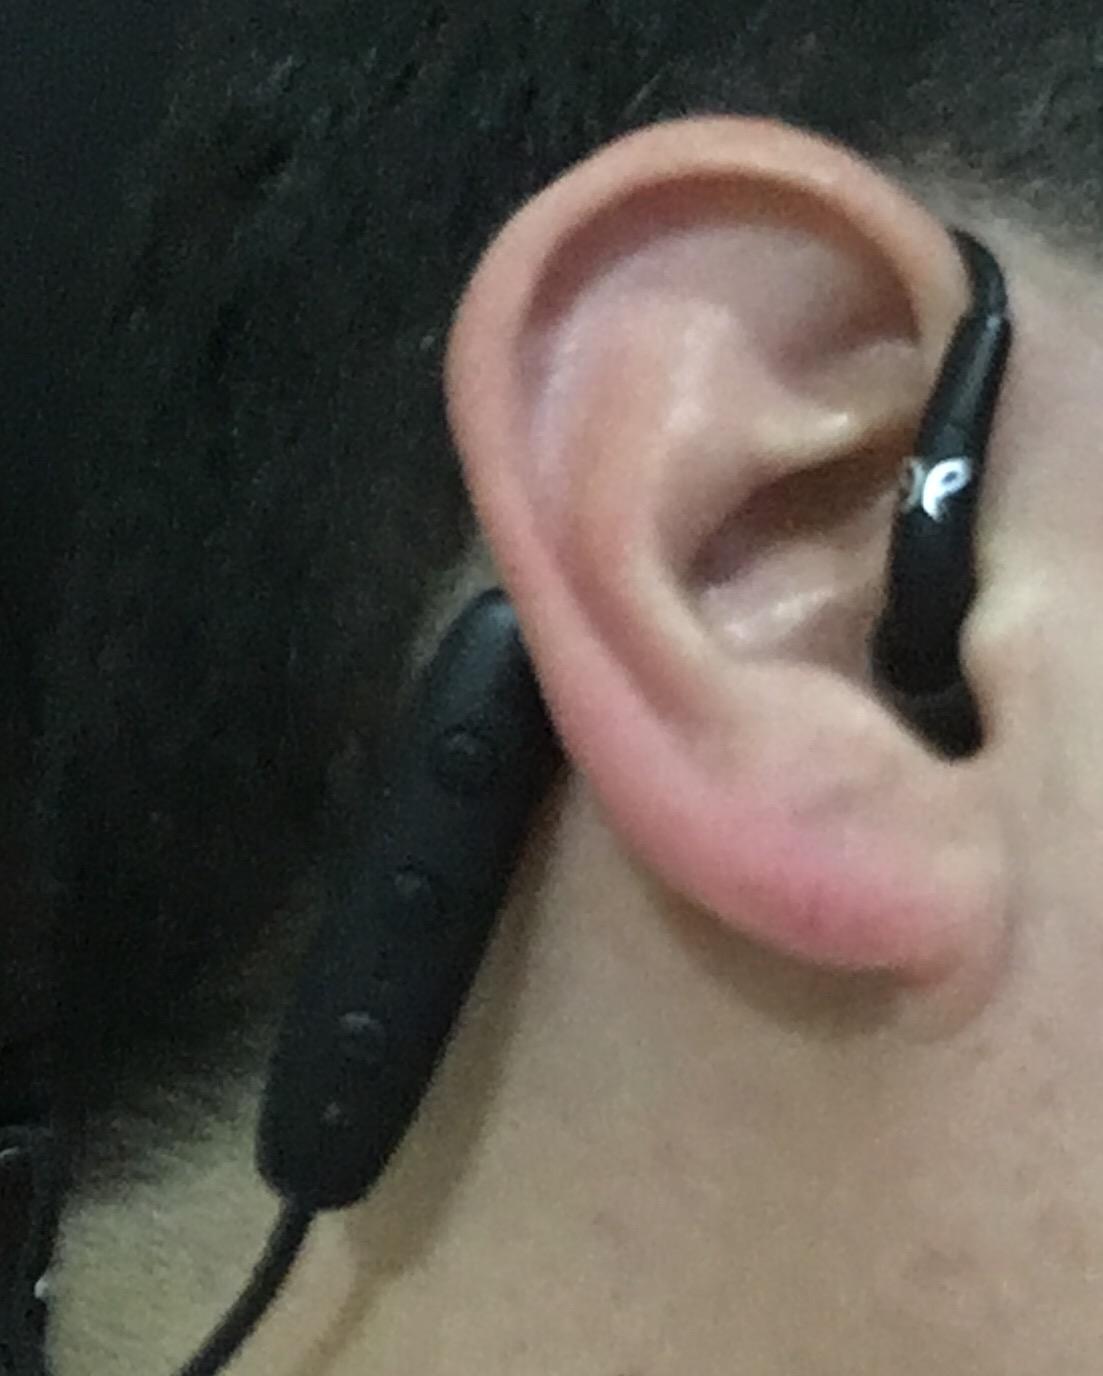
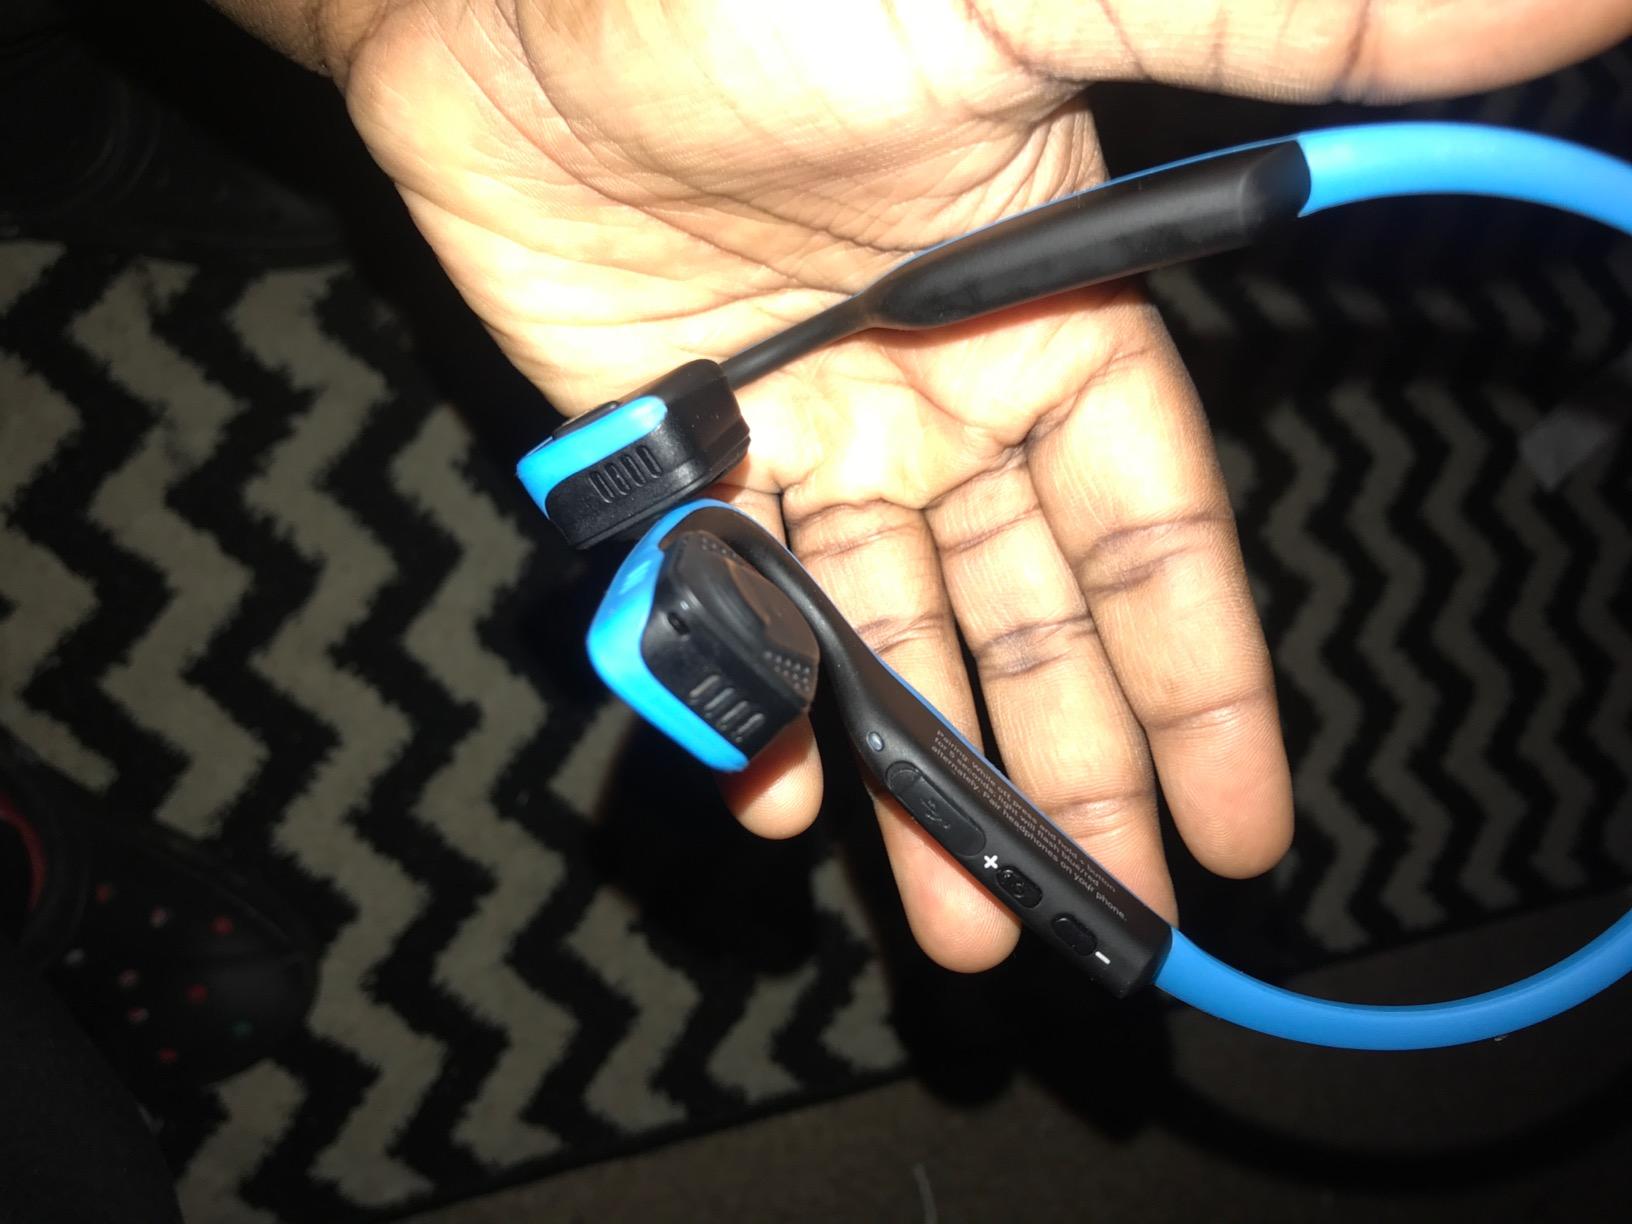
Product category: headphones
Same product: no